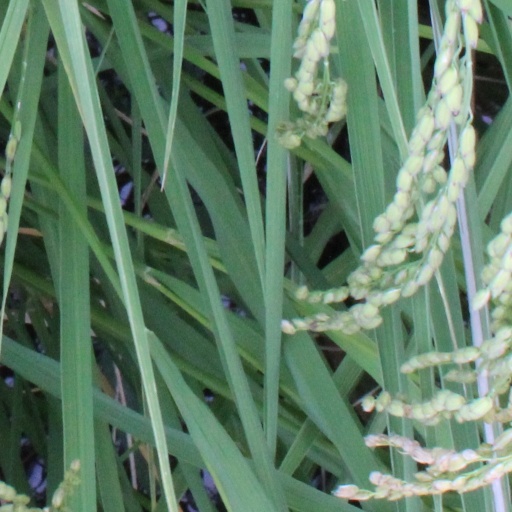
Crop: rice